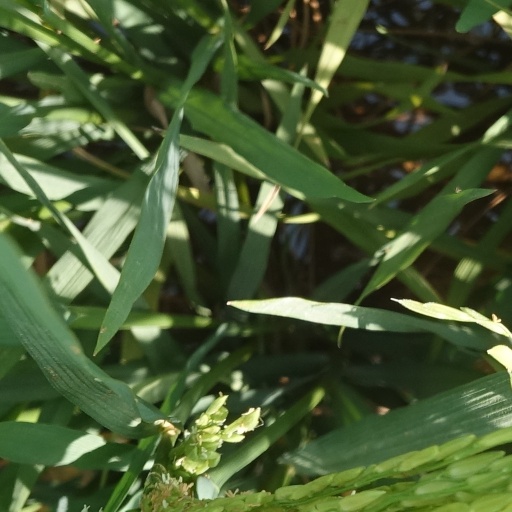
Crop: rice